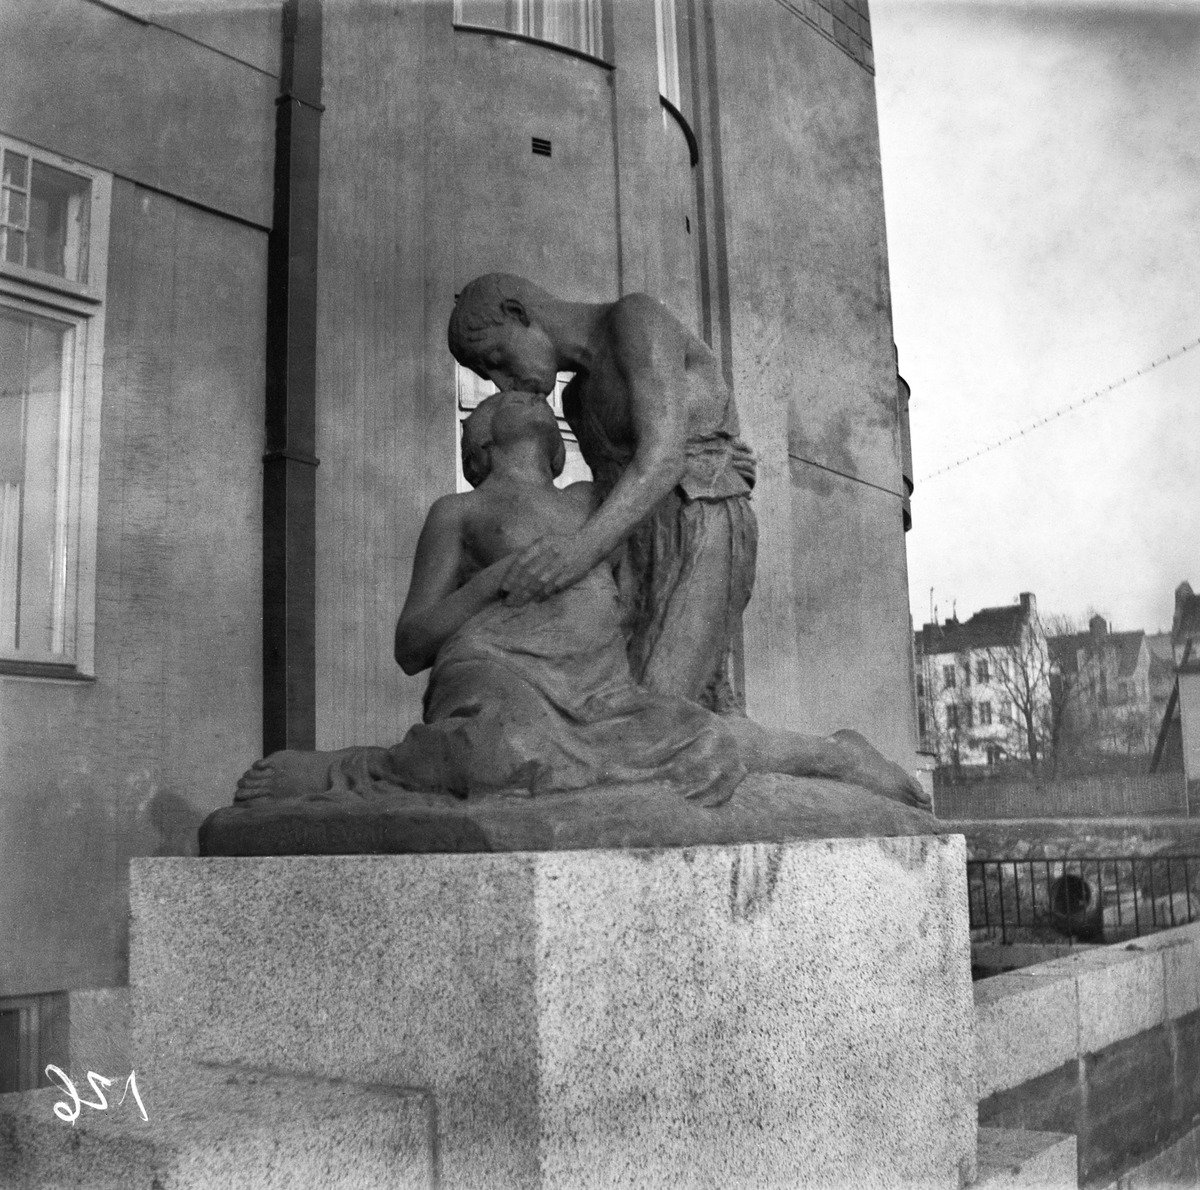
Norjalaisen kuvanveistäjä J
sisällön kuvaus: Norjalaisen kuvanveistäjä J. Sörensen-Ringin veistos Näkemiin (Au revoir) Villa

Ensin, Ensi-sairaalan, pääoven oikealla puolella. Merikatu 23. - Wecksellintie

1. mustavalkoinen
Kuvaaja: Timiriasew, Ivan, valokuvaaja
Ajankohta: kuvausaika 1912
Paikka: Suomi, Uusimaa, Helsinki, Eira Helsinki, Merikatu 23. - Wecksellintie 1
Aiheet: patsaat veistokset